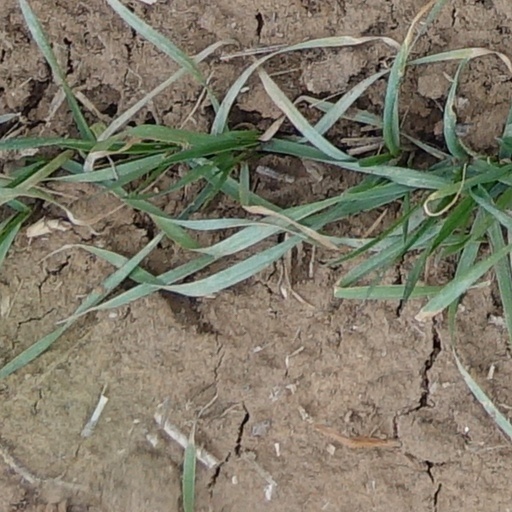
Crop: wheat